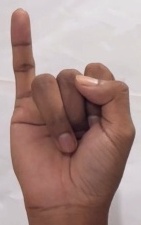
ASL sign: I